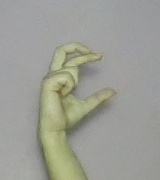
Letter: thal